Nowe Miasto Lubawskie

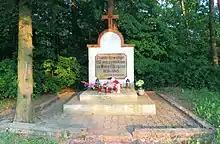
A monument commemorating 150 Poles murdered by the Nazi Germans in the

On 3 September 1939, during the German Invasion of Poland which started World War II, the town and area were captured and then occupied by Germany. Afterwards 2,500 civilians were murdered in actions carried out by the SS and units made up from German minority's militia, the Selbstschutz. Under German occupation, from 26 October 1939 to 1945, Nowe Miasto Lubawskie was annexed directly to Germany and administratively made part of the Landkreis Löbau/Neumark in the newly formed province of Reichsgau Danzig-West Prussia. On 21 January 1945 the town was captured by the Red Army. After the war the town was restored to Poland, although with a Soviet-installed communist regime which stayed in power until the 1980s (see People's Republic of Poland).